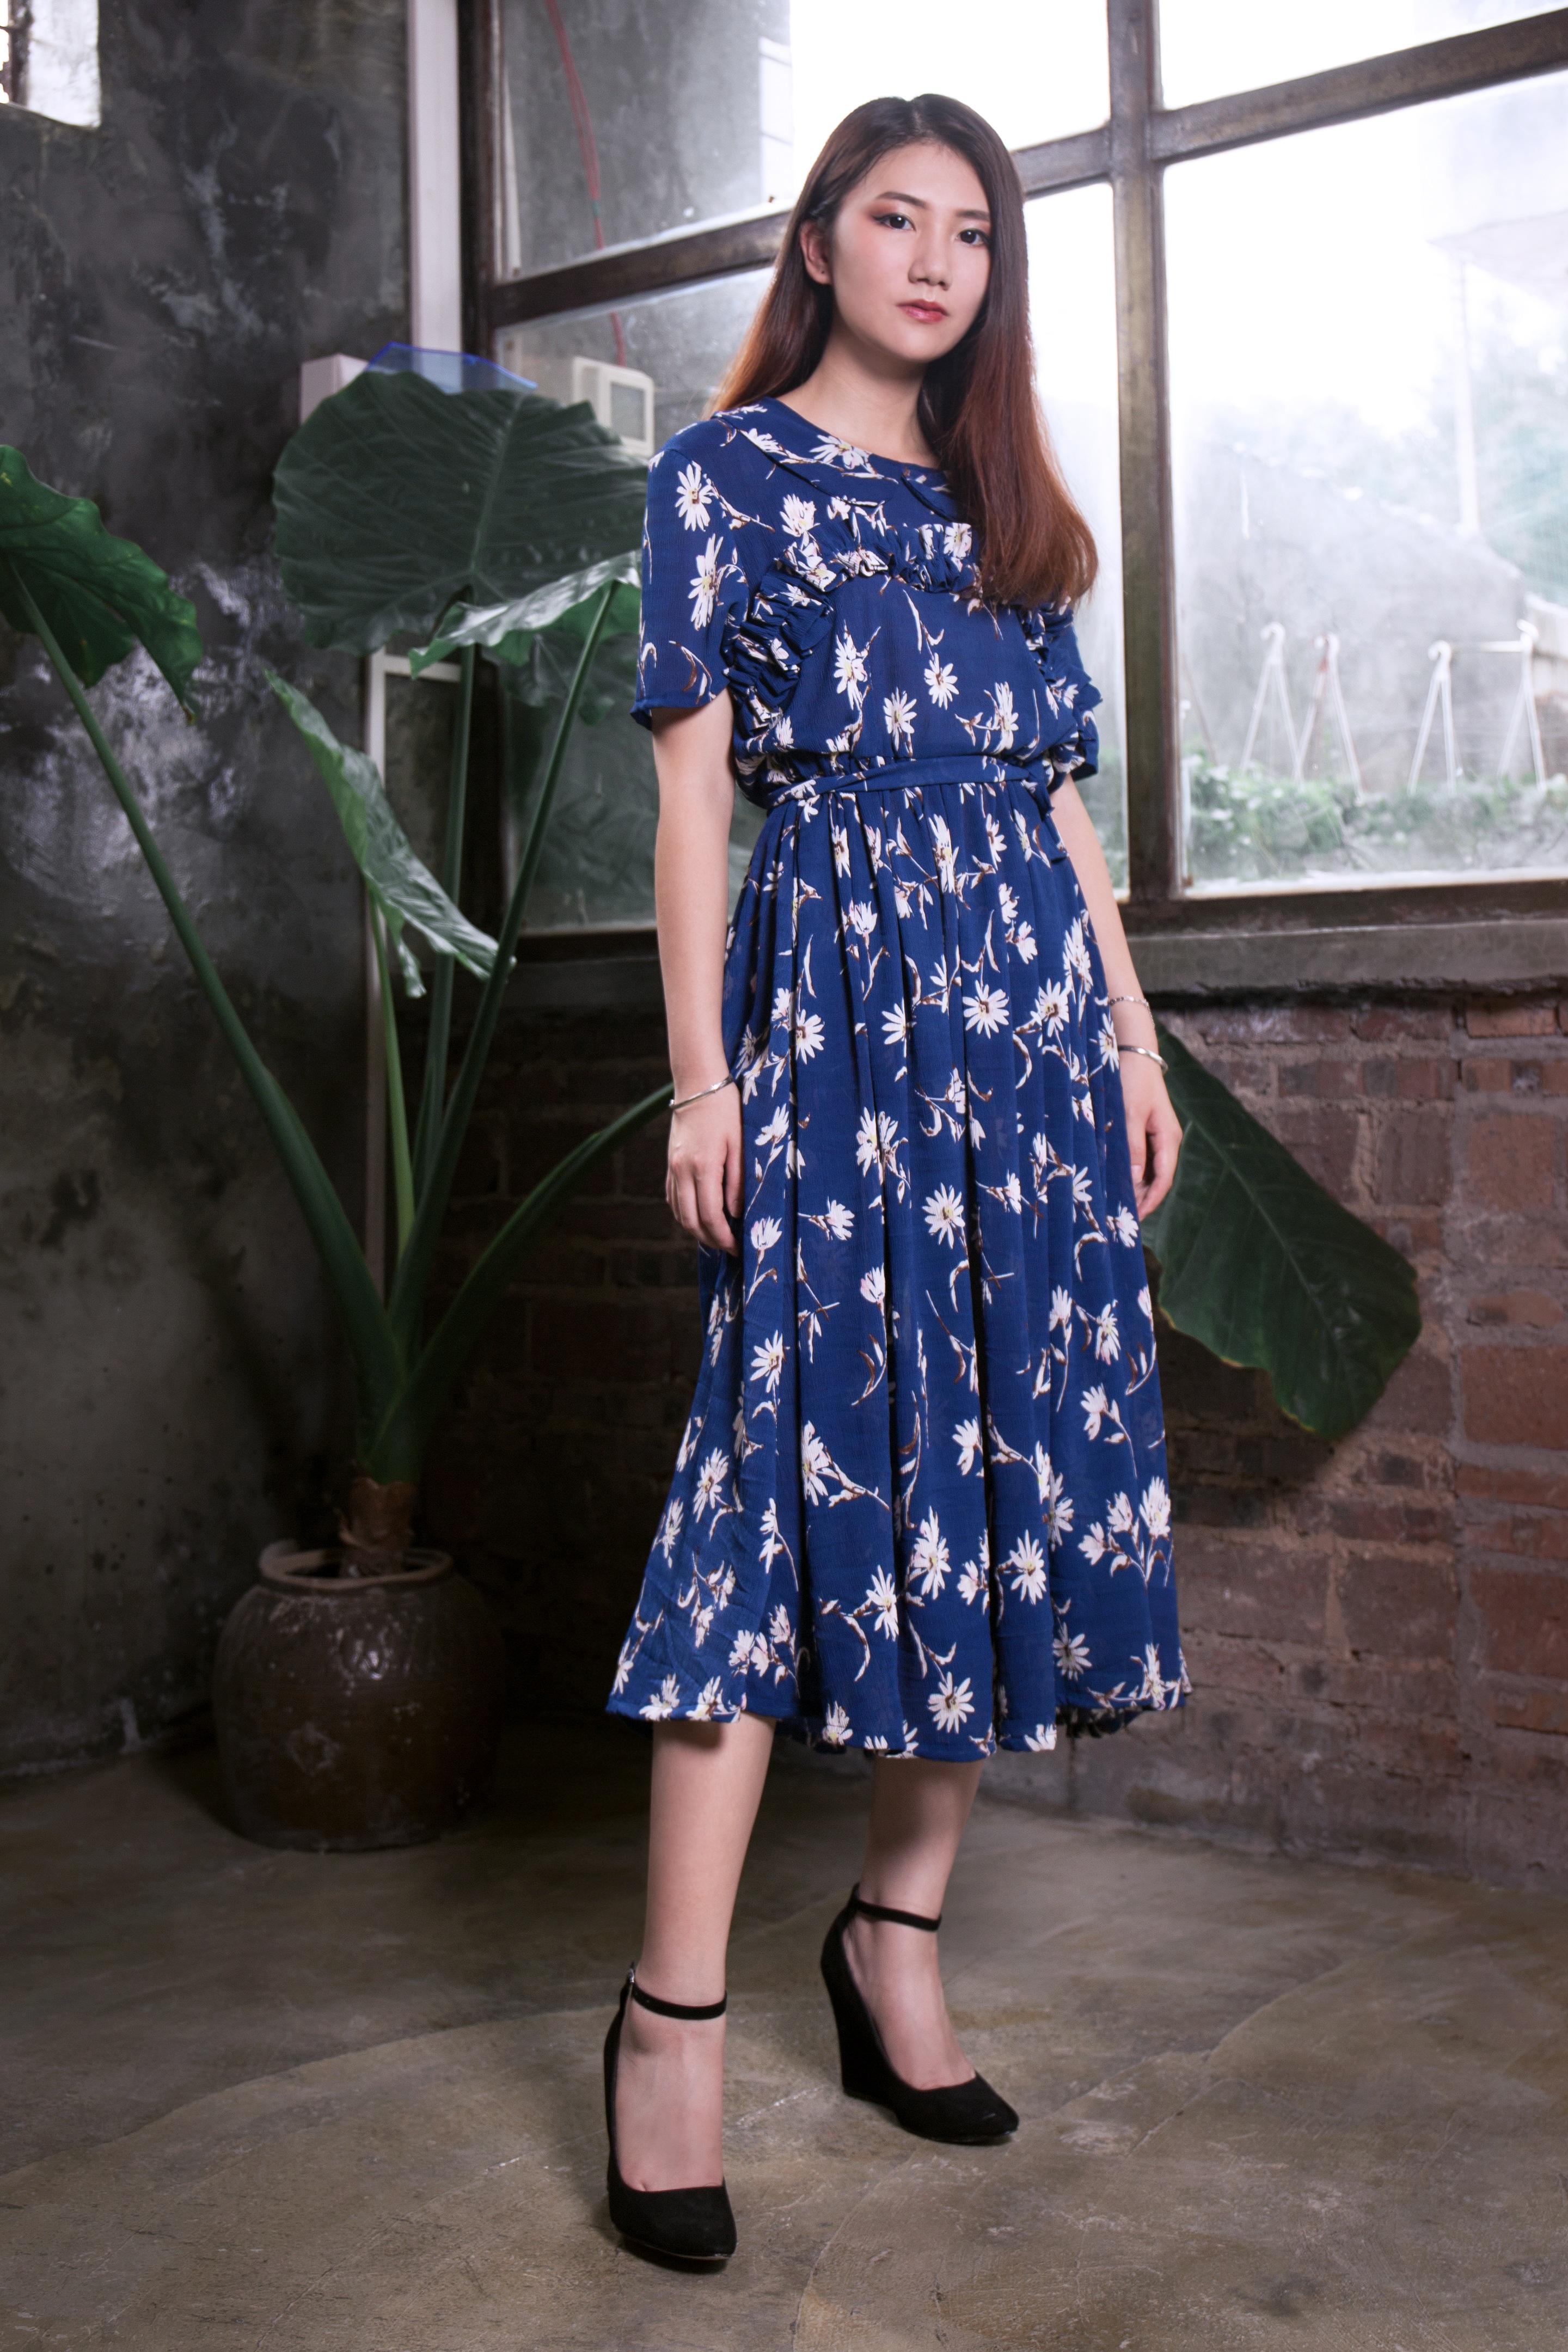
woman, pattern, model, young, spring, asia, fashion, blue, clothing, textile, dress, design, beautiful, costume, permanent, abdomen, photo shoot